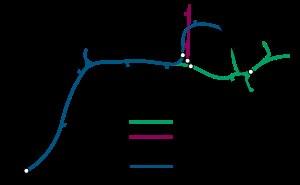
Le Metropolitan District Railway était un chemin de fer à passagers qui desservait Londres de 1868 à 1933. Fondée en 1864 pour terminer le inner circle, un chemin de fer souterrain à Londres, la première partie de la ligne a été ouverte en utilisant le transport en bois allumé à gaz transporté par les locomotives à vapeur. Le Metropolitan Railway exploitait tous les services jusqu'à ce que District instaure ses propres trains en 1871. Le chemin de fer fut bientôt étendu à l'ouest, par Earl's Court pour Fulham, Richmond, Ealing et Hounslow. Après avoir terminé le cercle intérieur et atteint Whitechapel en 1884, il fut étendu à Upminster dans l’Essex en 1902.